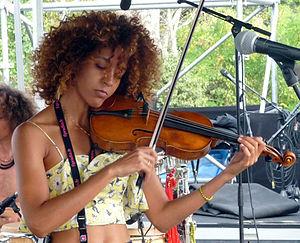
Yilian Canizares à Marseille en juillet 2015
Yilian Cañizares, née en 1983 à La Havane, est une musicienne cubaine et suisse, installée en Suisse depuis 2000.